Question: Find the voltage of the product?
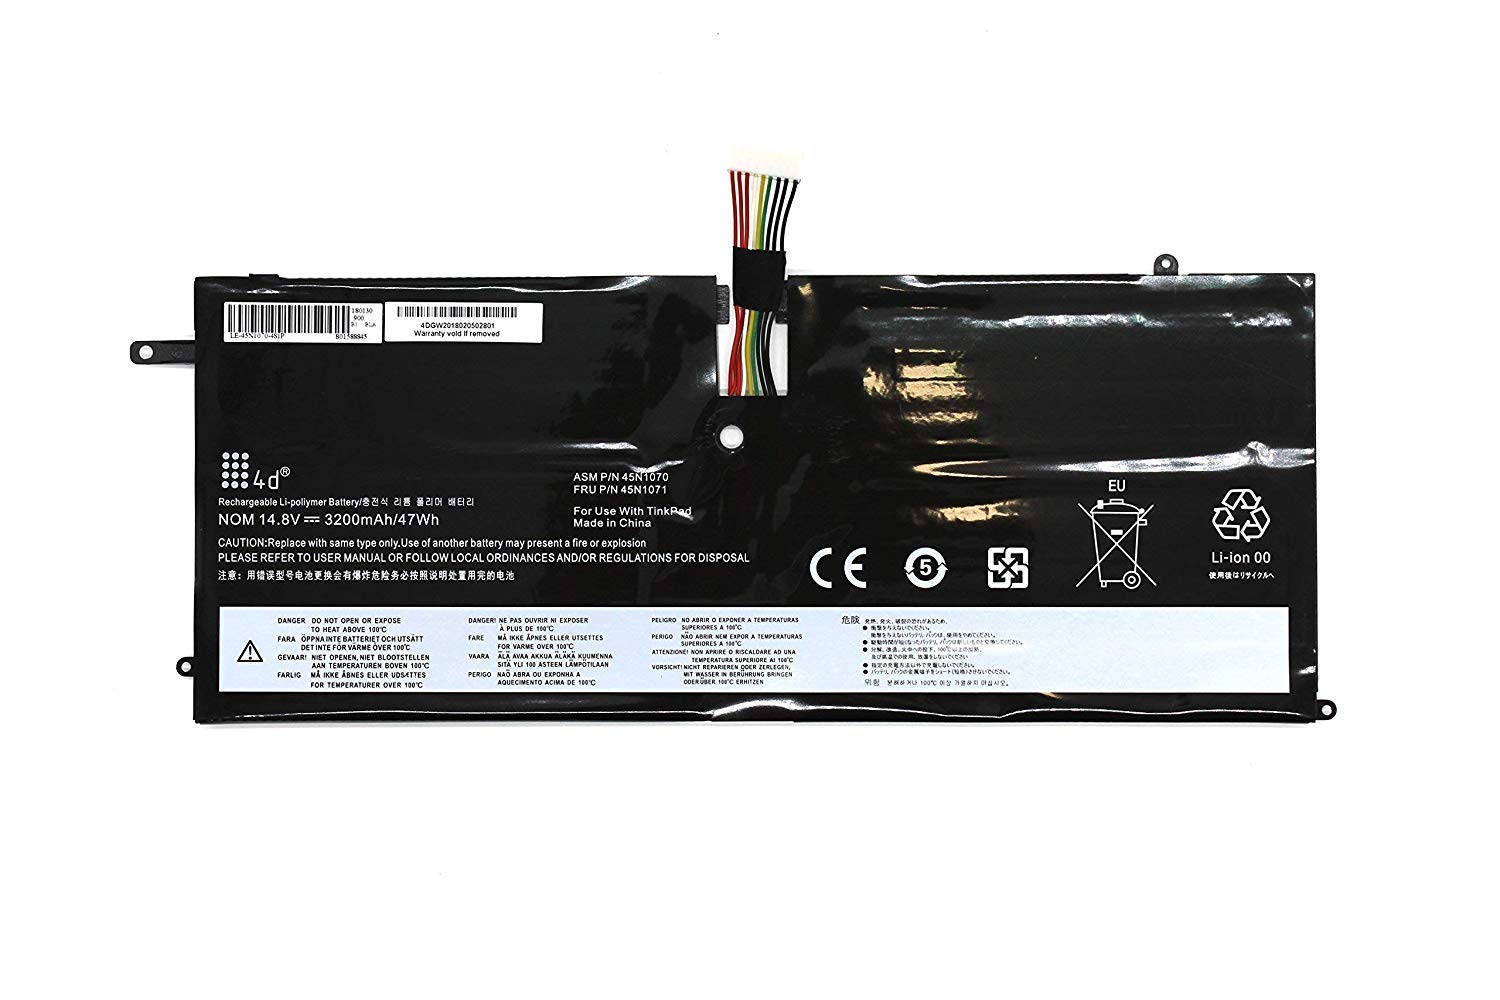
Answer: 14.8 volt